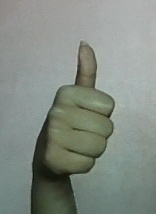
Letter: aleff